Patrick Mago

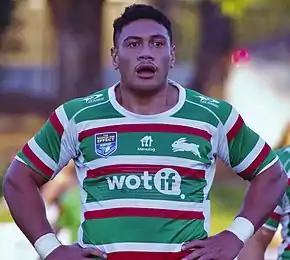
Mago playing for the South Sydney Rabbitohs in 2021

On 15 July 2021, it was reported that he had signed for Wigan in the Super League on a three-year deal for the 2022 season.